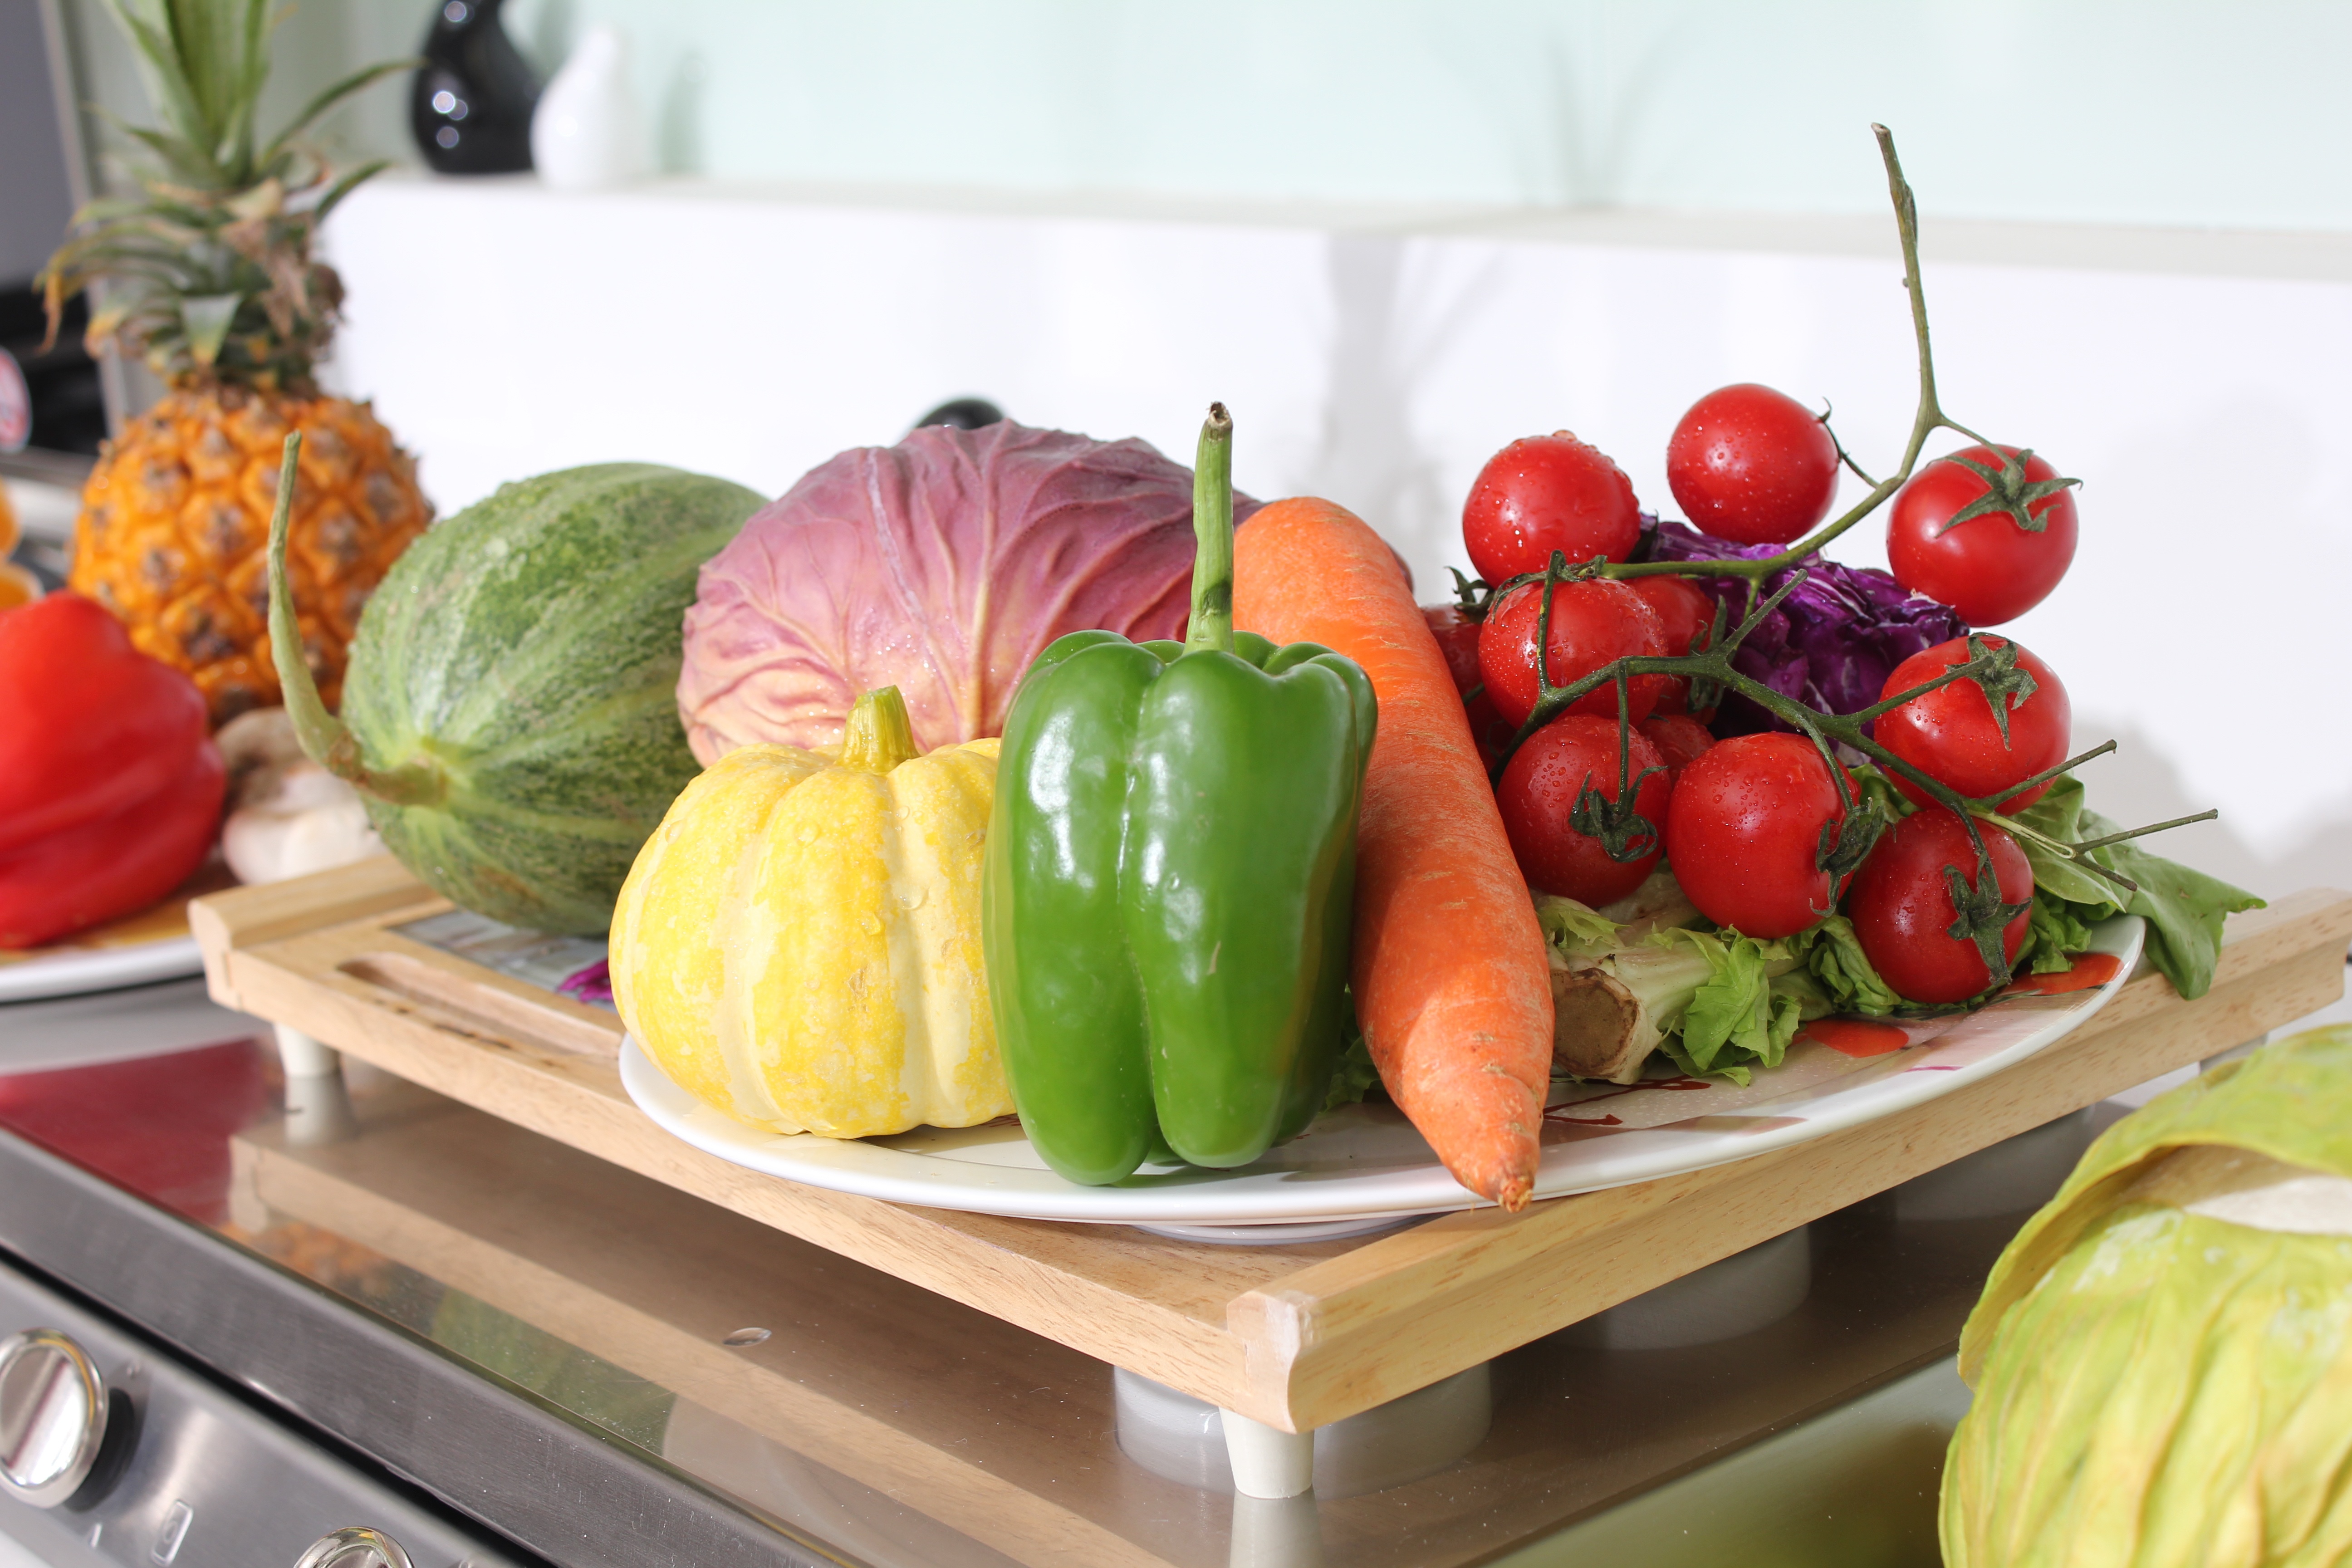
fruit, warm, home, dish, meal, food, produce, vegetable, lunch, material, flowering plant, fresh vegetables, fruits help